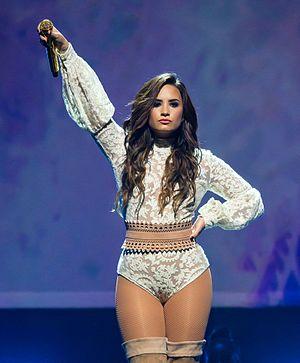
La discographie officielle de Demi Lovato se compose de cinq albums studio, deux EP et seize singles.